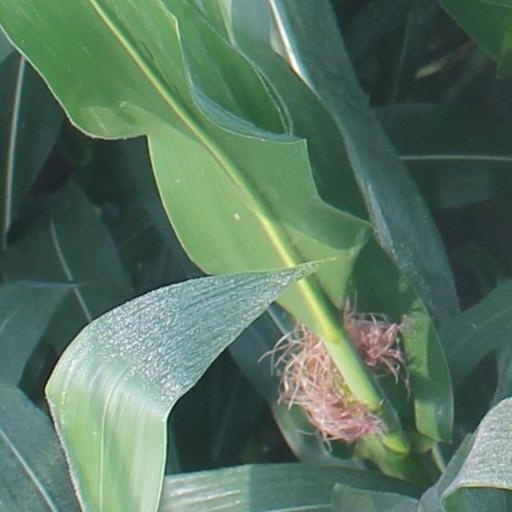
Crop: maize; corn